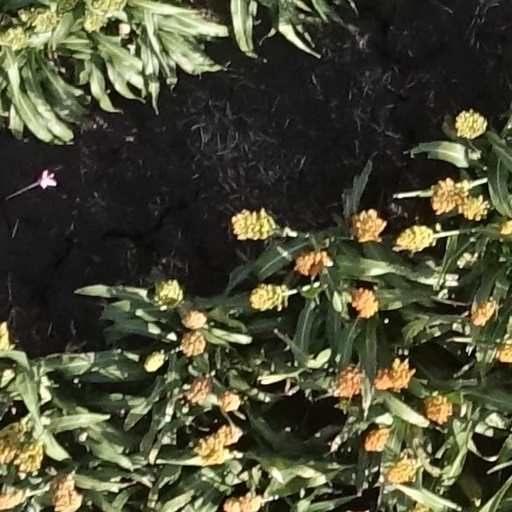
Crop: sorghum